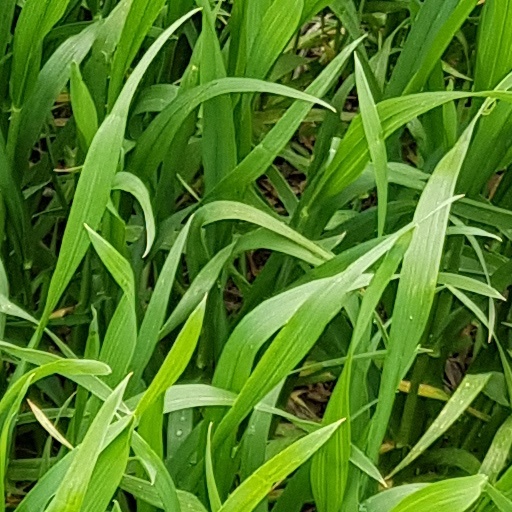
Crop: wheat